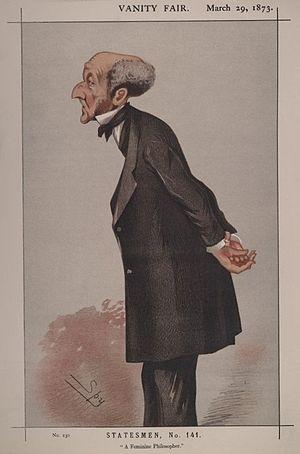
La Grande Loge symbolique écossaise fut créée en 1880 à partir de douze loges du Suprême Conseil de France, et disparut entièrement en 1911. Grande loge d'orientation libertaire, sur ses trente et une années de vie agitée, elle fut notamment à l'origine de l'entrée des femmes en franc-maçonnerie à la fin du XIXᵉ siècle, fut une des causes de la création de la Grande Loge de France, et permit par ses combats, l'approfondissement de la laïcité française.